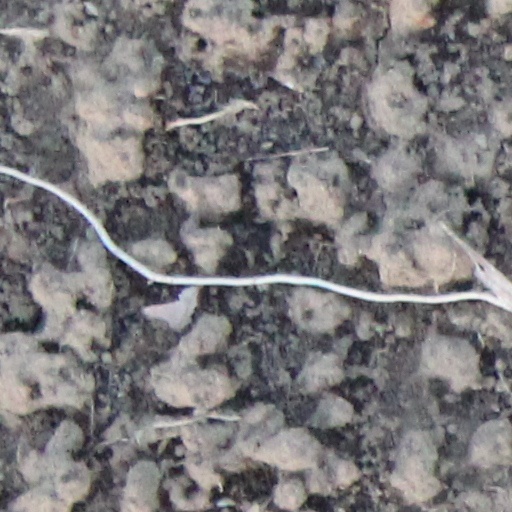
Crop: wheat